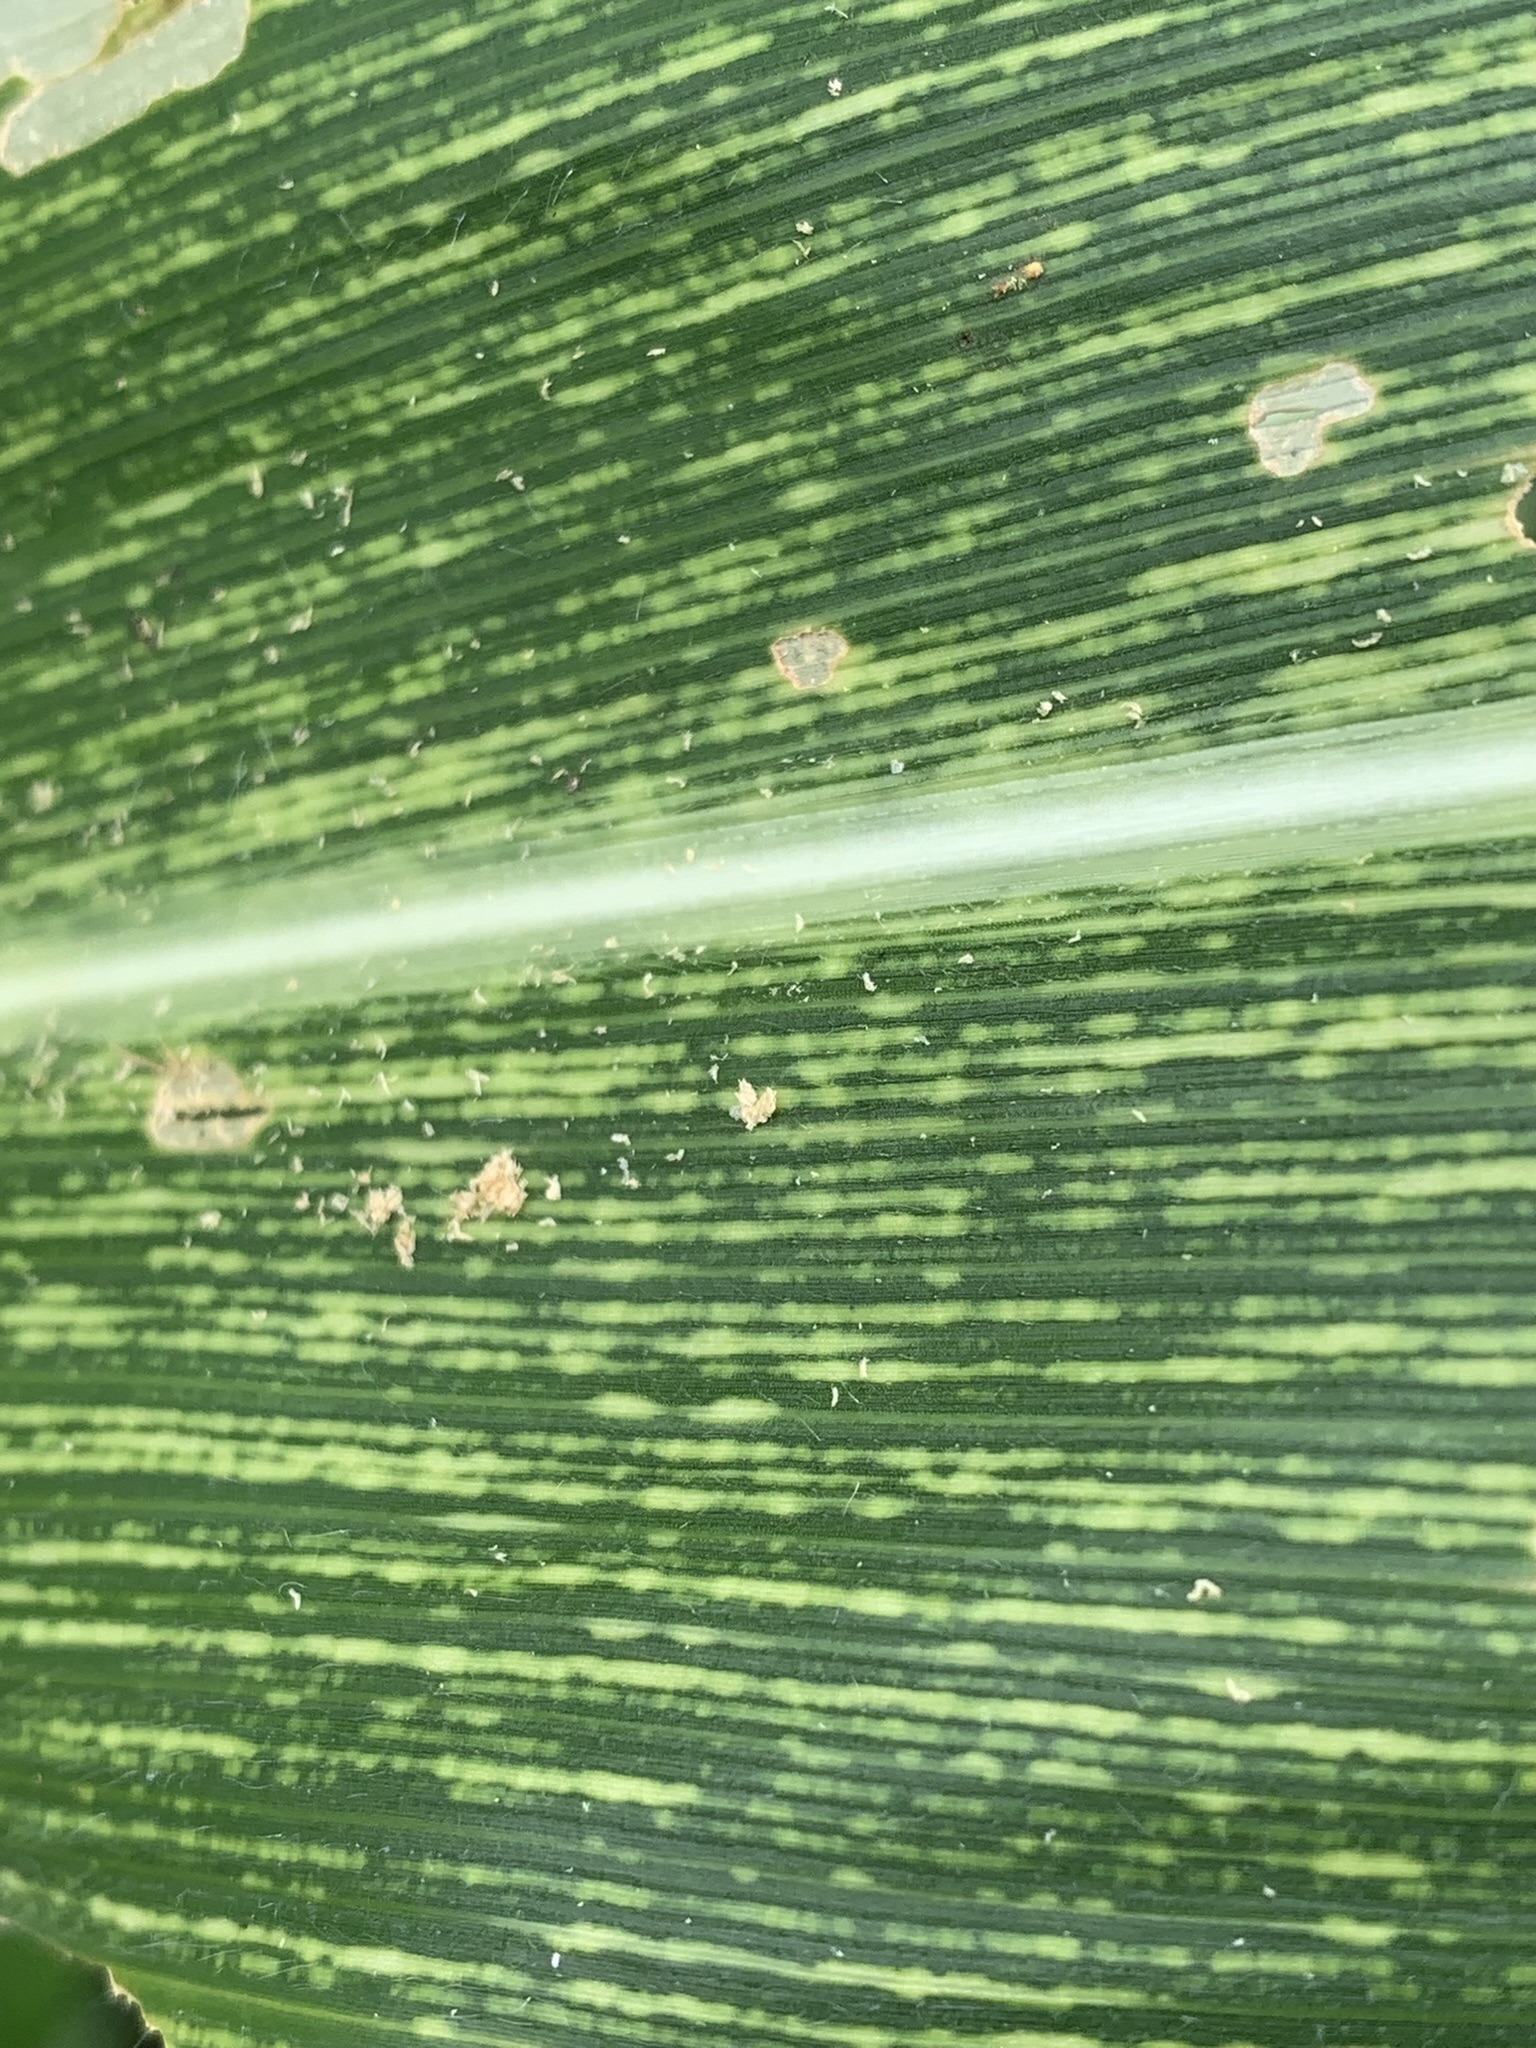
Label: MSV